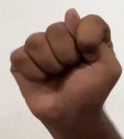
ASL sign: T